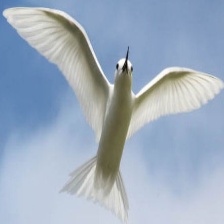
Species: FAIRY TERN
Scientific name: STERNULA NEREIS